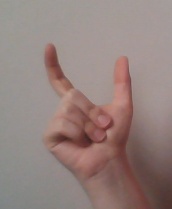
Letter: nun